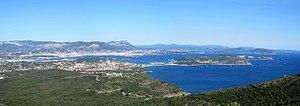
Vue sur Toulon, la Seyne sur Mer, la rade et la presqu'ile de Saint Mandrier
Cet article détaille les différents quartiers de la ville de Toulon, en région Provence-Alpes-Côte d'Azur, dans le département du Var.
La Côte d’Azur est un terme inventé en 1887 par Stéphen Liégeard dans son livre du même nom qui servit à décrire son voyage sur les littoraux de Provence et de Ligurie, plus précisément entre Hyères et Gênes. Son premier chapitre sur Hyères et le pays des Maures parlent également de Marseille et de Toulon. L'absence de méconnaissance générale de l'ouvrage de Stéphen Liégeard, ainsi que la volonté de certains politiciens de centraliser le tourisme dans des territoires précis, se traduisit par un nombre variable de délimitation de la Côte d'Azur excluant généralement la Ligurie. L'exclusion de cette dernière s'explique parce qu'elle est italienne et parce que, parralèlement à l'appellation de Liégeard, la Ligurie s'est constituée la Riviera ligure. Pour Stéphen Liégeard, dans son livre, la Côte d’Azur va de Marseille à Gênes : « du château d'If jusqu'aux palais de Gênes ». De nos jours, les limites de la Côte d'Azur sont assez floues, surtout la limite occidentale représentée le plus souvent par la commune de Cassis.
Les Sablettes sont un quartier de La Seyne-sur-Mer dans le Var. Il est composé de deux entités distinctes, à savoir le hameau et l'isthme. Les Sablettes sont une ancienne station balnéaire qui connut son apogée au XIXᵉ siècle mais qui périclita avec les deux guerres mondiales au cours du XXᵉ siècle. Elle connaissent un renouveau dans les années 2000 et 2010 du fait d'une politique active d'urbanisme balnéaire orienté tourisme.